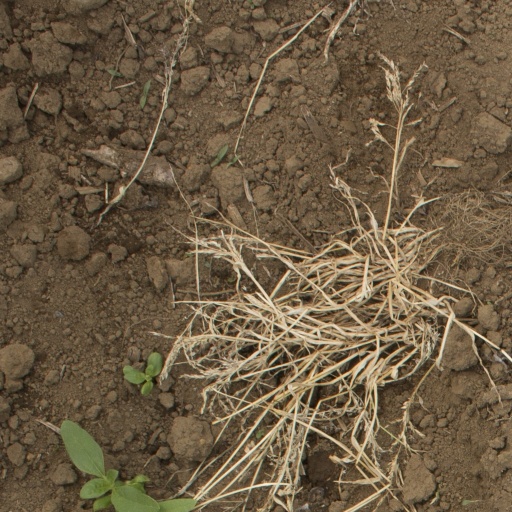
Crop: Jerusalem artichoke